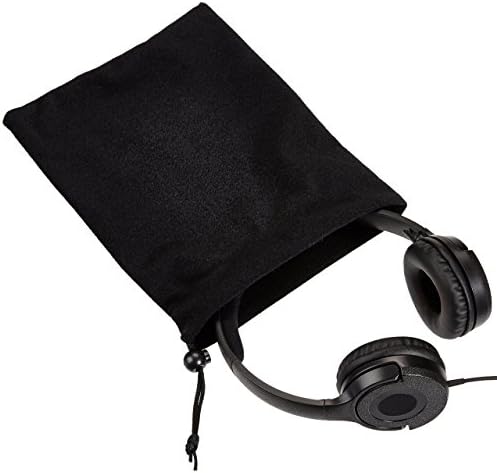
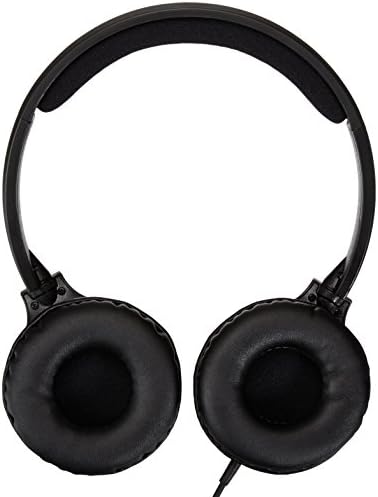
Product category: headphones
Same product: yes